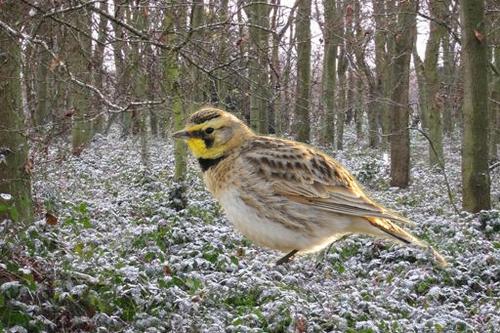
Bird species: Horned_Lark
Bird type: landbird
Background: land